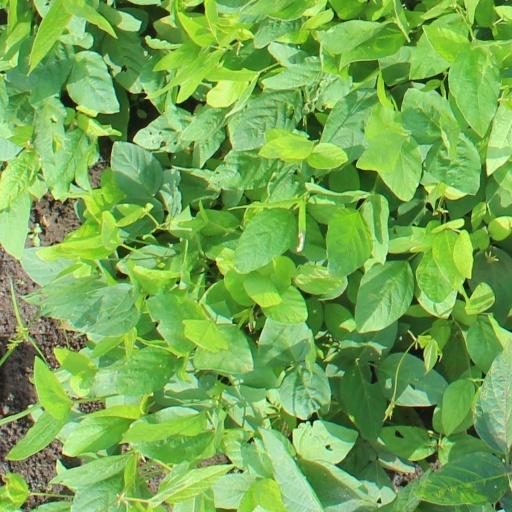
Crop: soybean